Japanese serow

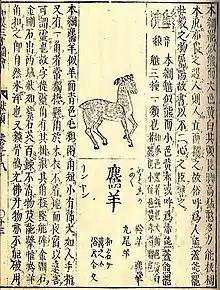
An entry on the serow in the 1712 encyclopaedia "Wakan Sansai Zue".

Differentiation between the sexes is not well developed; body size, growth, survival, and feeding habits show negligible difference. Both sexes have short, backwards-curving horns measuring ; the sheaths have a series of transverse rings. Horns begin to develop at about four months and continue to grow throughout the lifespan.